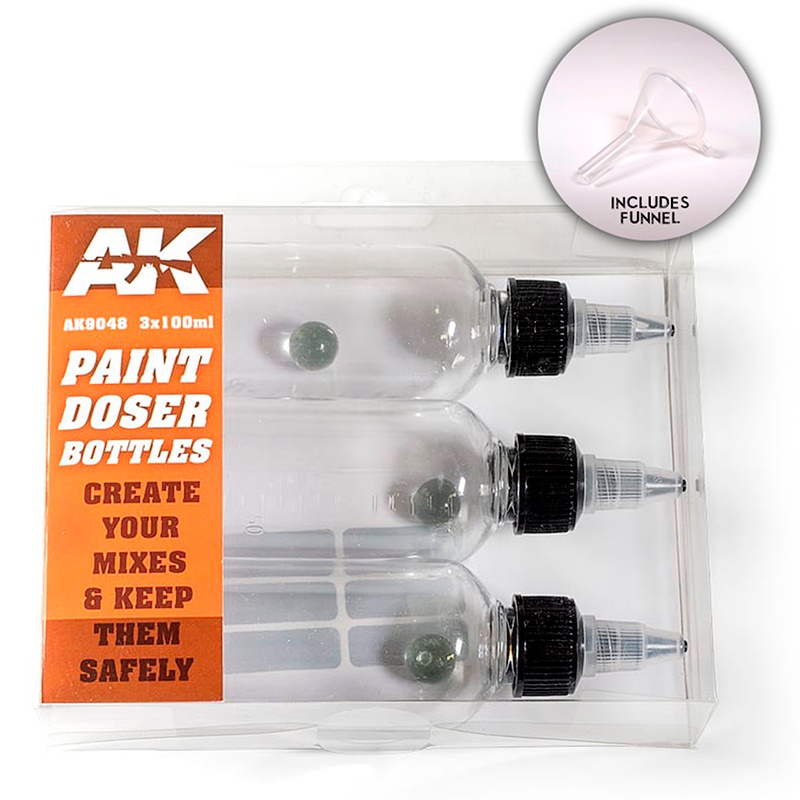
BOTELLAS CON DOSIFICADOR DE PINTURA 100ml.
Brand: AK
Paint Doser Bottles 3x100 ml
Category: Hardware > Tools > Paint Tools > Paint Strainers